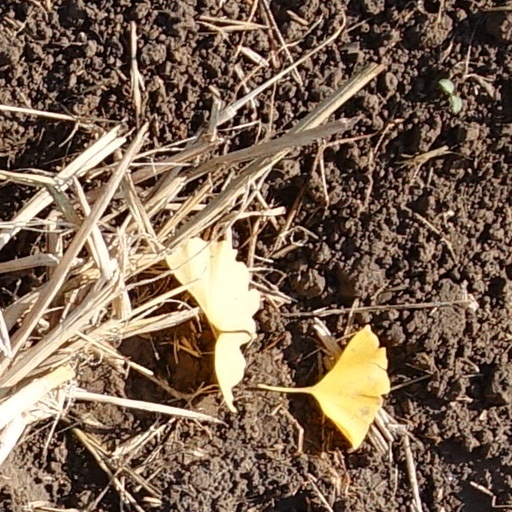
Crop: wheat